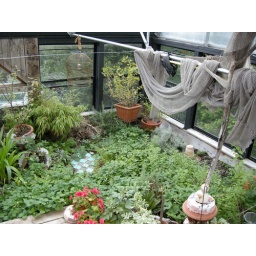
happy plants in the greenhouse, which was the top floor of the rental chalet